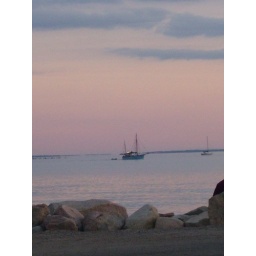
sail boats in the harbor of mattapoisett harbor at sunset